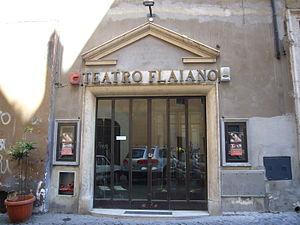
Ennio Flaiano, né le 5 mars 1910 à Pescara et mort le 20 novembre 1972 à Rome, est un écrivain italien, dramaturge, romancier, scénariste de films, journaliste, humoriste et critique dramatique.